Adam Jerzy Czartoryski

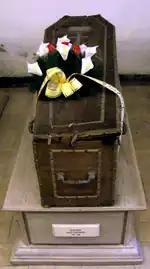
Czartoryski's casket in Sieniawa

It was considered that Czartoryski, who more than any other man had prepared the way for the creation of Congress Poland and had designed the Constitution of the Kingdom of Poland, would be its first "namiestnik", or viceroy, but the tsar chose a general who had fought in the Grande Armée, Józef Zajączek. Czartoryski was content with the title of senator-palatine and a role in the administration.